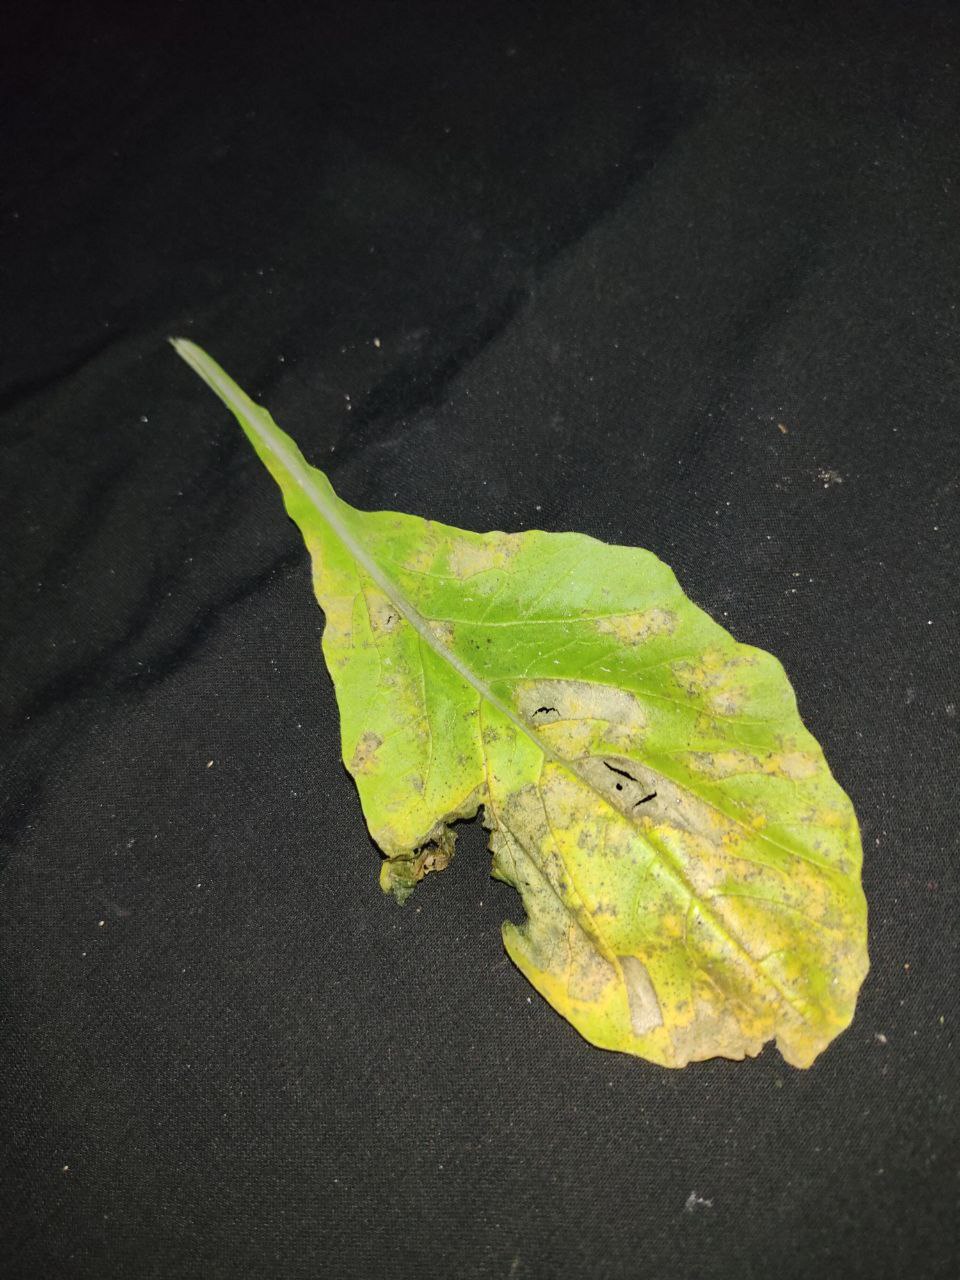
Label: Downey mildew